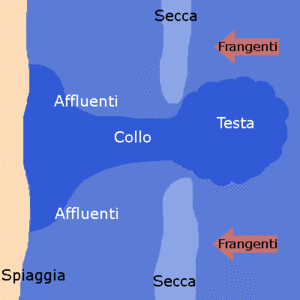
Un courant sagittal ou d'arrachment a trois composantes